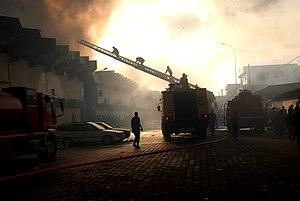
intervention du corps des sapeurs pompiers pendant un incendie au marché central de Douala au Cameroun. This is an image with the theme ""Africa on the Move or Transport"" from: Cameroon"